Odds 777

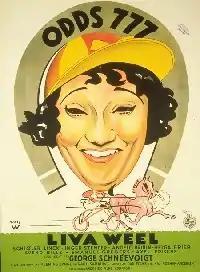
Poster

Odds 777 is a 1932 Danish musical family film directed by George Schnéevoigt. The film stars Liva Weel and Inger Stender.